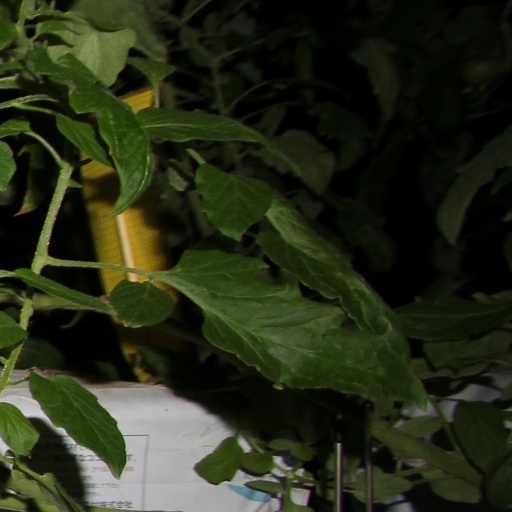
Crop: tomato